Laura Prepon

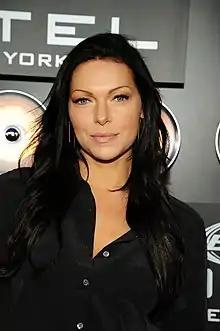
Prepon in 2014

Laura Prepon (born March 7, 1980) is an American actress and television director. She rose to fame with her role as Donna Pinciotti in the Fox sitcom "That '70s Show" (1998–2006). She is also known for portraying Alex Vause in the Netflix comedy-drama series "Orange Is the New Black" (2013–2019). Prepon made her film debut in 2001 with the independent drama "Southlander". Her other films include the romantic drama "Come Early Morning" (2006), the comedy "Lay the Favorite" (2012), the thriller "The Girl on the Train" (2016), and the drama "The Hero" (2017).